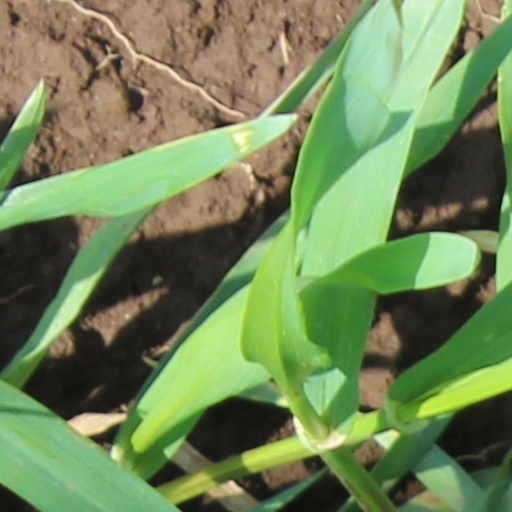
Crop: wheat